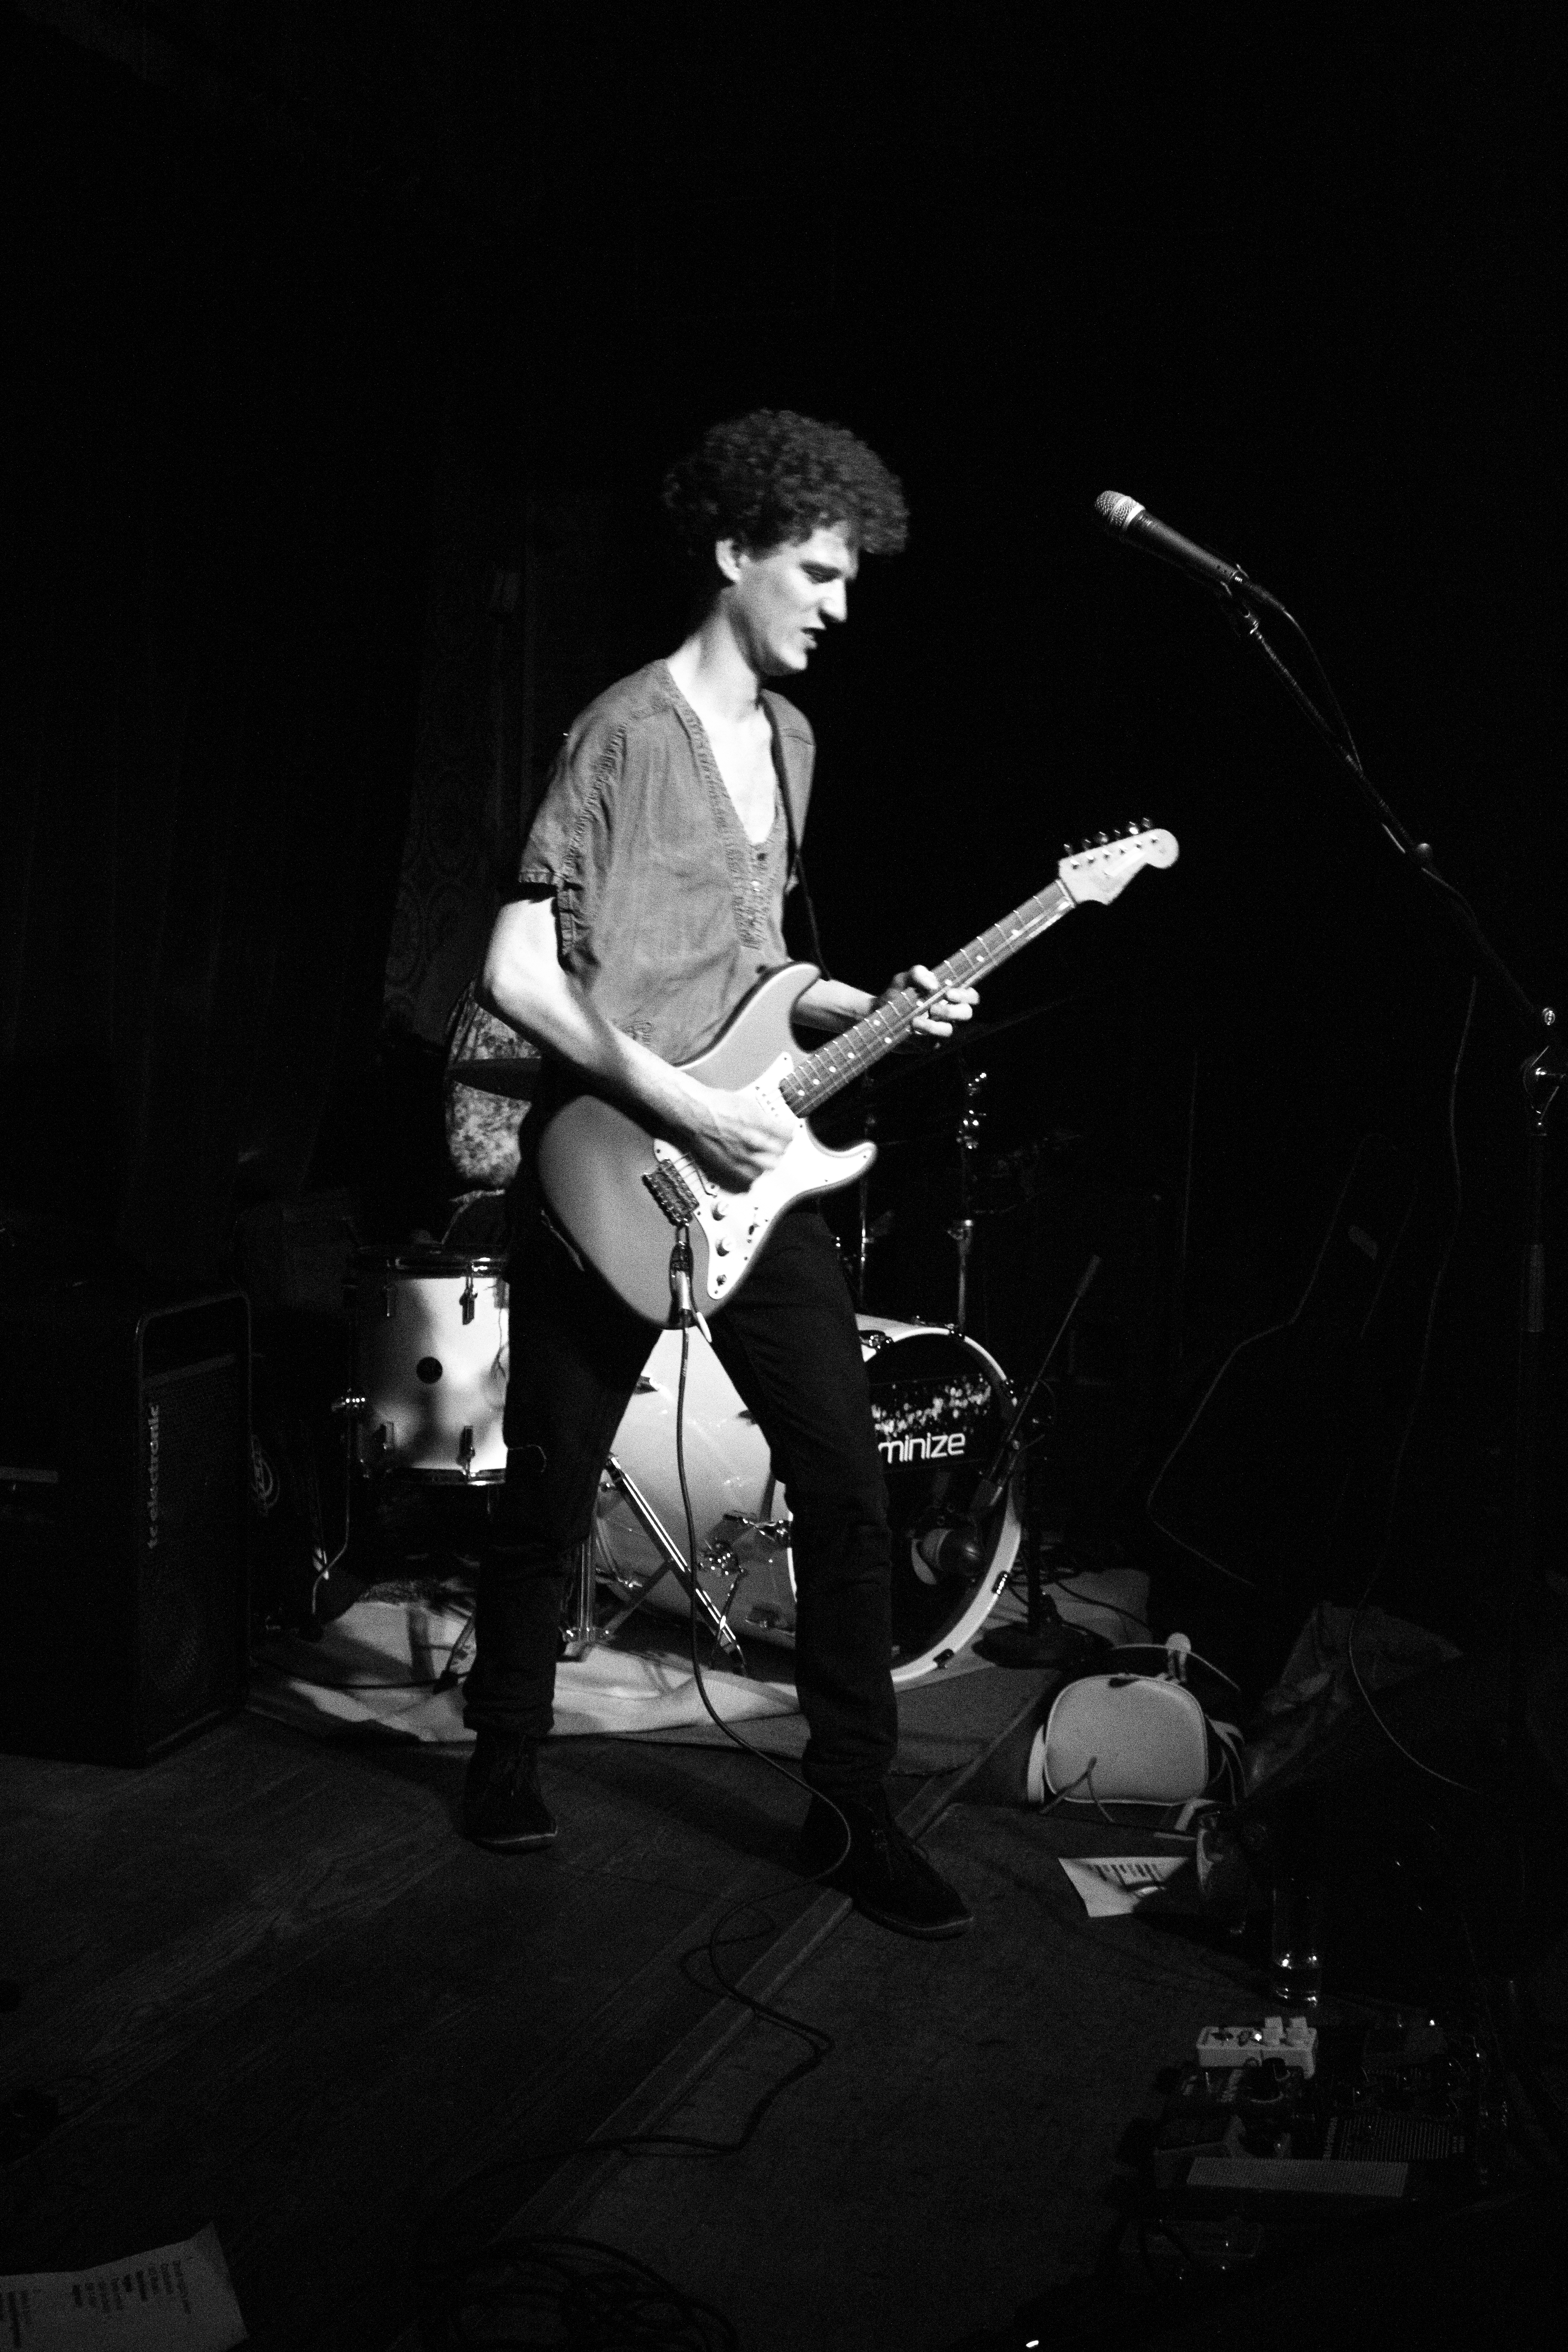
rock, music, black and white, white, guitar, concert, band, live, canon, darkness, musician, black, monochrome, performance art, holland, nederland, hague, eosm, gig, blues, denhaag, netherlands, haye, funk, tightropes, paardcafe, stage, performance, bassist, singing, guitarist, drummer, entertainment, performing arts, singer songwriter, monochrome photography